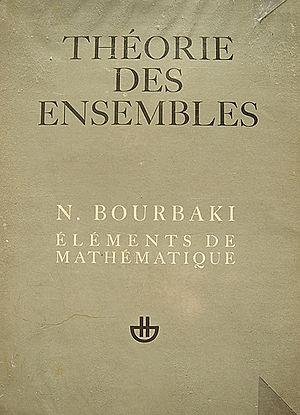
Nicolas Bourbaki est un mathématicien imaginaire, sous le nom duquel un groupe de mathématiciens francophones, formé en 1935 à Besse en Auvergne sous l'impulsion d'André Weil, a commencé à écrire et à éditer des textes mathématiques à la fin des années 1930. L'objectif premier était la rédaction d'un traité d'analyse. Le groupe s'est constitué en association, l'Association des Collaborateurs de Nicolas Bourbaki, le 30 août 1952. Sa composition a évolué avec un renouvellement constant de générations.
Éléments de mathématique est un traité de mathématiques du groupe Nicolas Bourbaki, signé N. Bourbaki et composé de onze livres. Les premiers tomes furent publiés par les éditions Hermann à partir de 1939 d'abord sous forme de fascicules, puis dans une édition nouvelle sous forme de volumes reliés. À la suite d'un désaccord avec l'éditeur, la publication a été reprise au milieu des années 1970 par le C.C.L.S., puis, dans les années 1980, par les éditions Masson. Depuis 2006, Springer Verlag réédite tous les fascicules. Les derniers volumes, Topologie algébrique, chapitres 1 à 4 et Théories spectrales, chapitre 1 et 2, sont parus en 2016 et 2019.